Kim Ye-lim

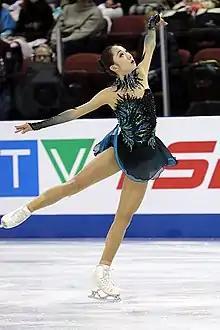
Kim at the 2019 Skate Canada

In December 2019, Kim won the South Korean Trials for the 2020 Four Continents and was subsequently assigned to the event along with country mates Lim Eun-soo and You Young. After winning the bronze medal at the South Korean championships, behind You and the senior-ineligible Lee Hae-in, she was assigned to the 2020 World Championships as well. Kim placed sixth at Four Continents. Her World Championship debut was prevented when they were cancelled as a result of the coronavirus pandemic.